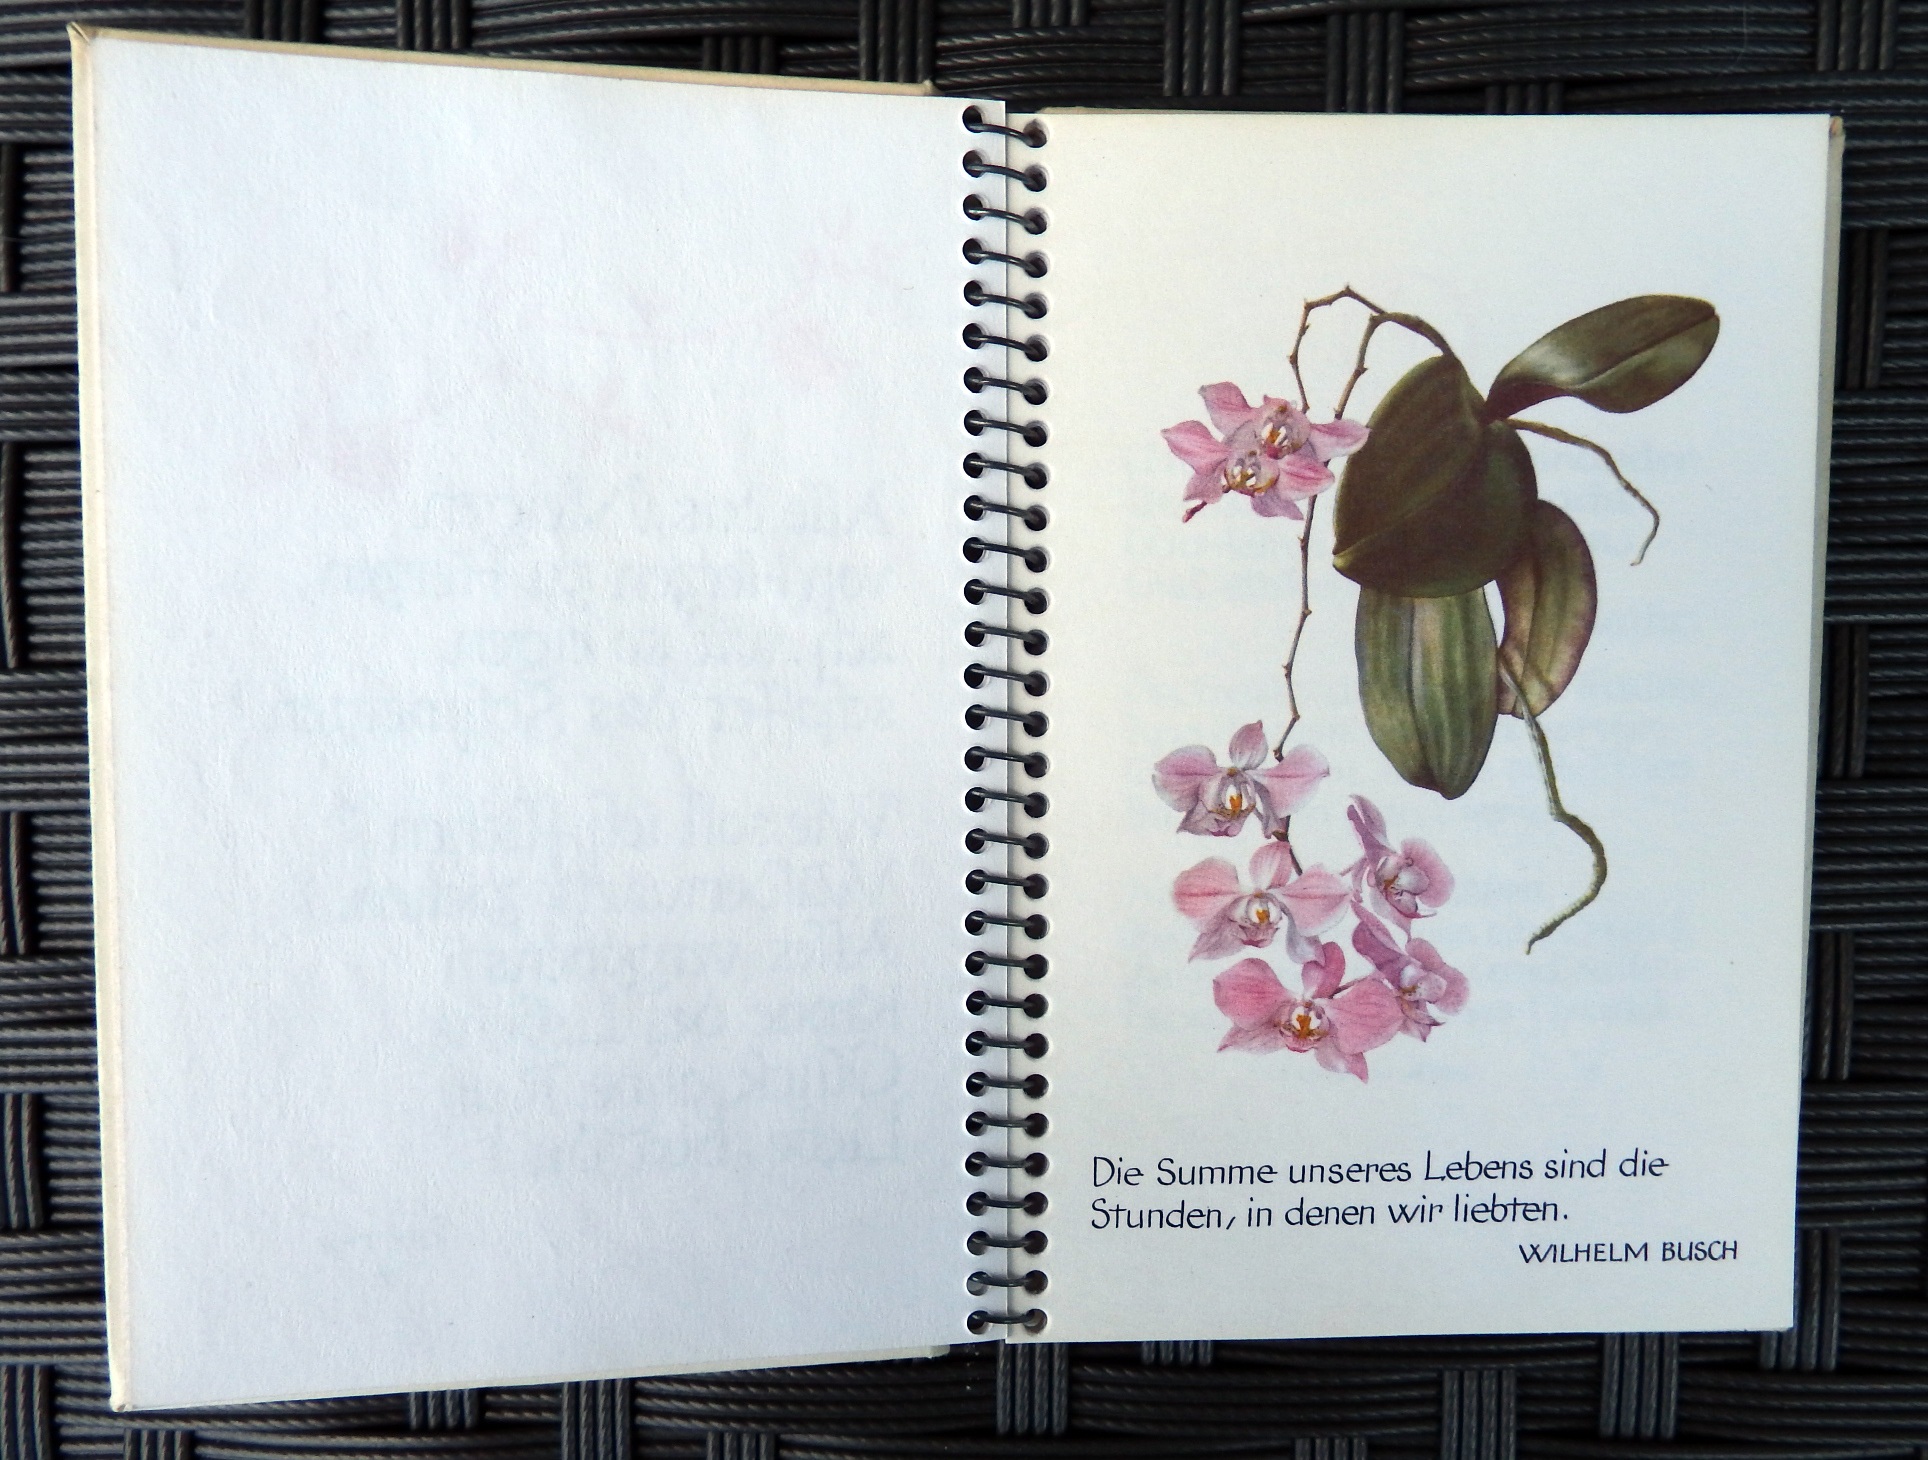
notebook, flower, advertising, diary, material, art, design, remember, picture frame, notes, modern art, write down